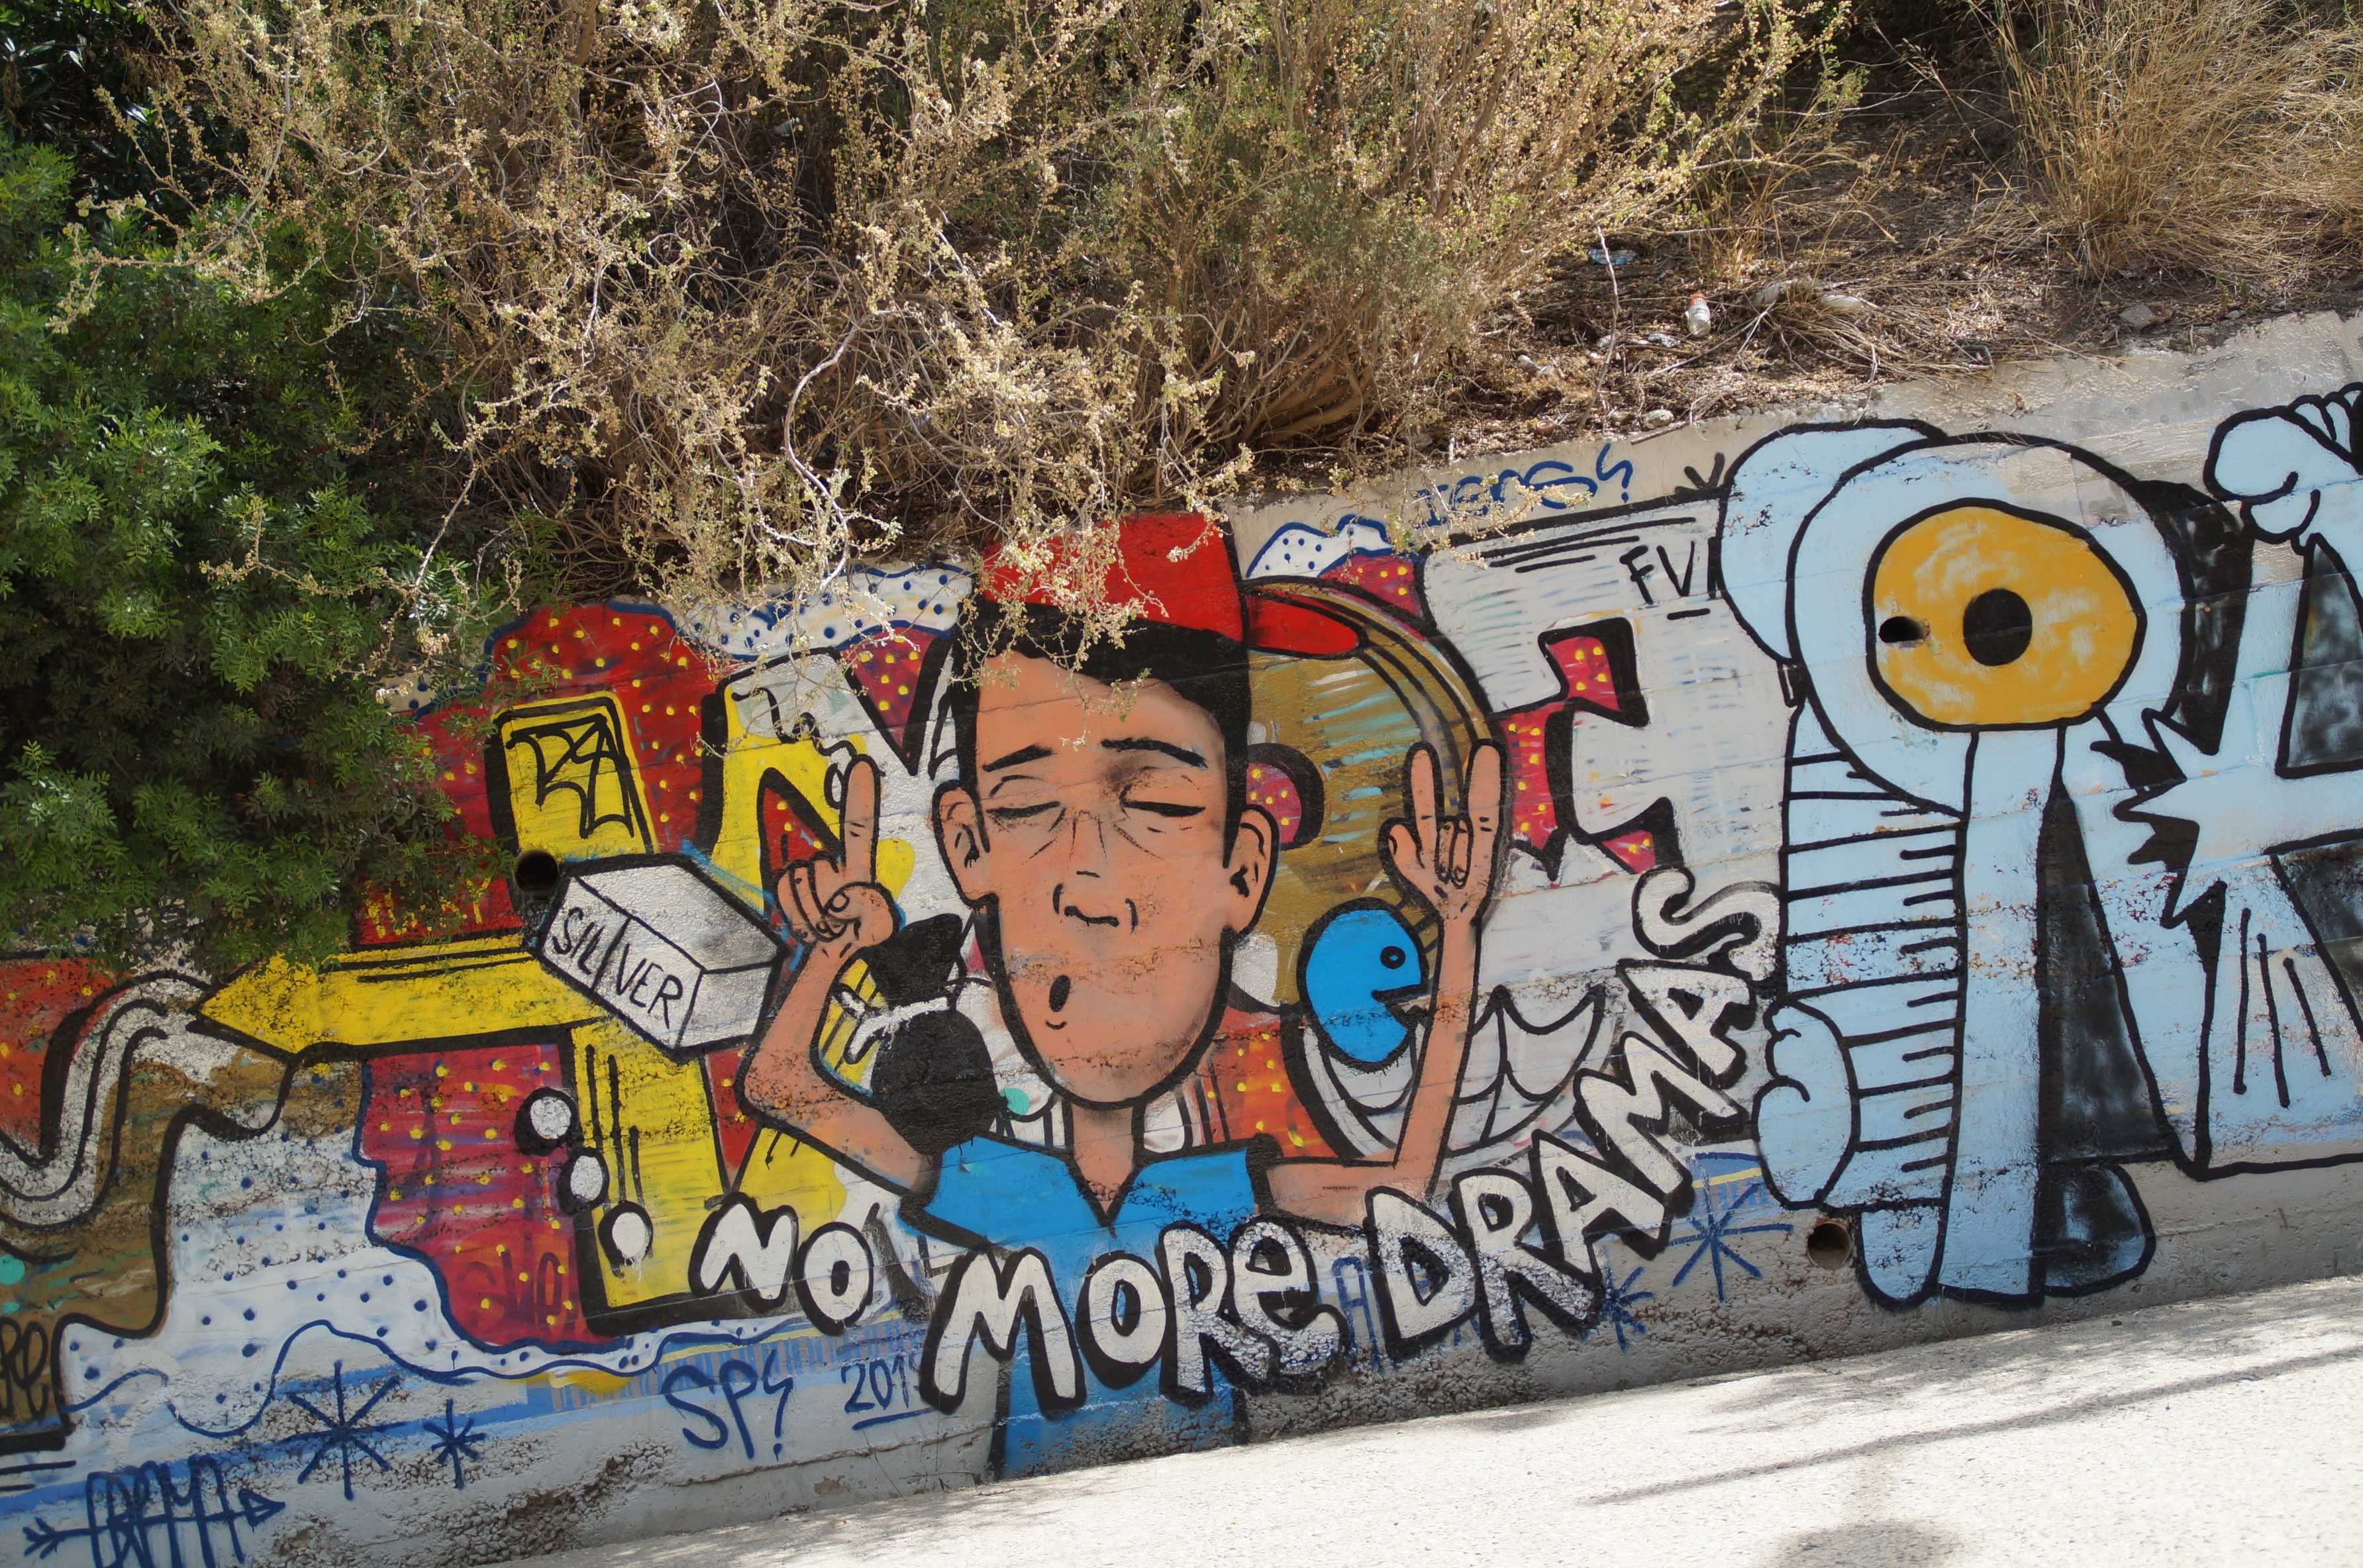
color, paint, graffiti, street art, art, mural, image